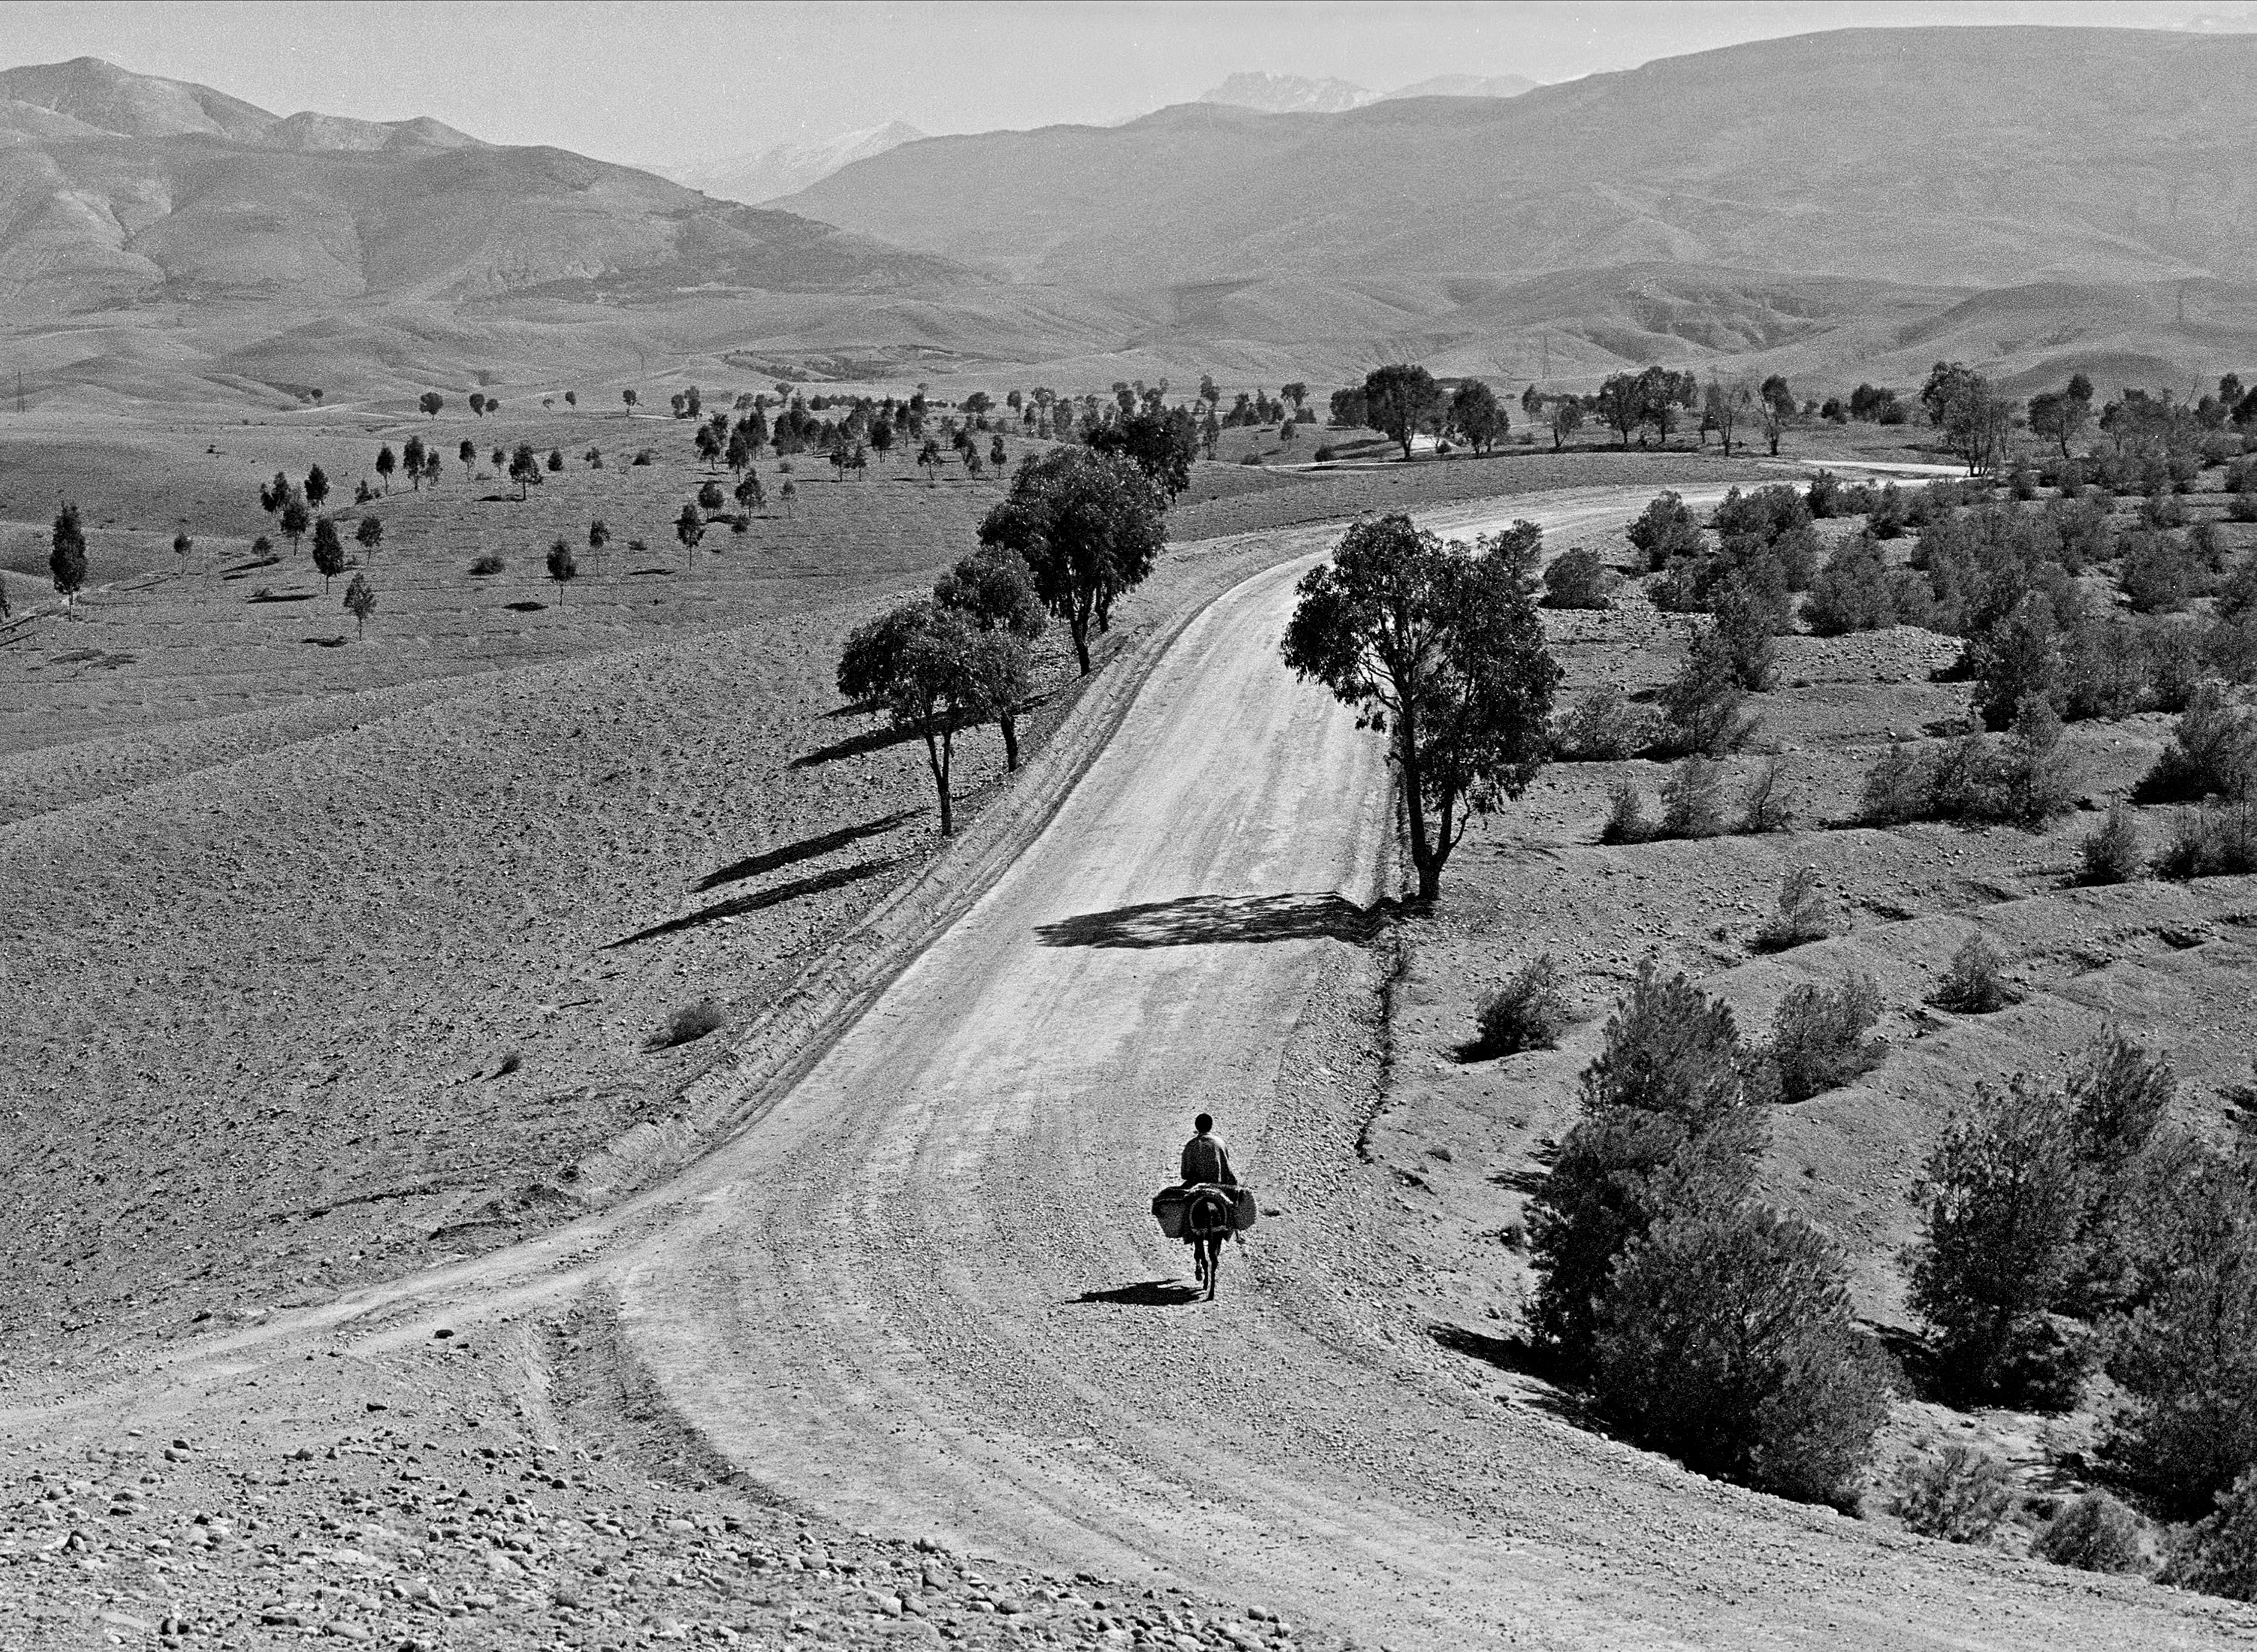
landscape, mountain, snow, winter, black and white, road, photography, hill, valley, monochrome, infrastructure, plateau, rural area, monochrome photography, mountainous landforms